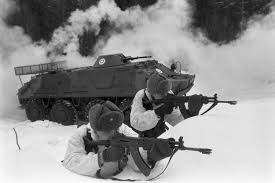
Label: BTR